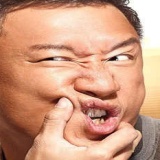
diễn viên Tôn Hồng Lôi